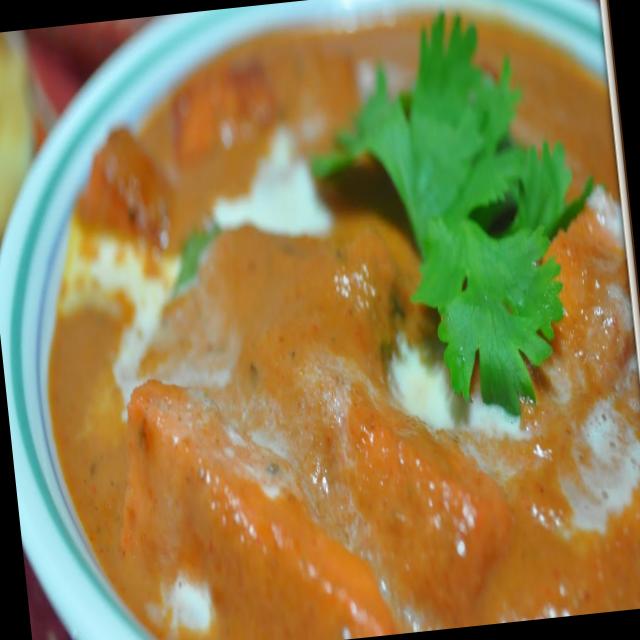
Dish: shahi_paneer